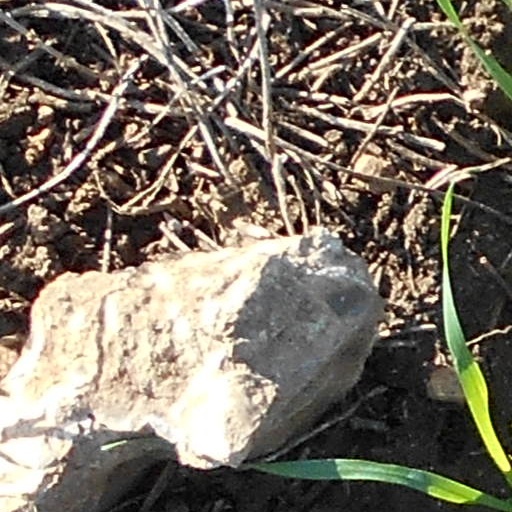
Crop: wheat